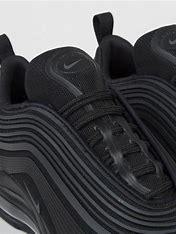
Brand: Nike
Model: Air Max 97 Ultra 17